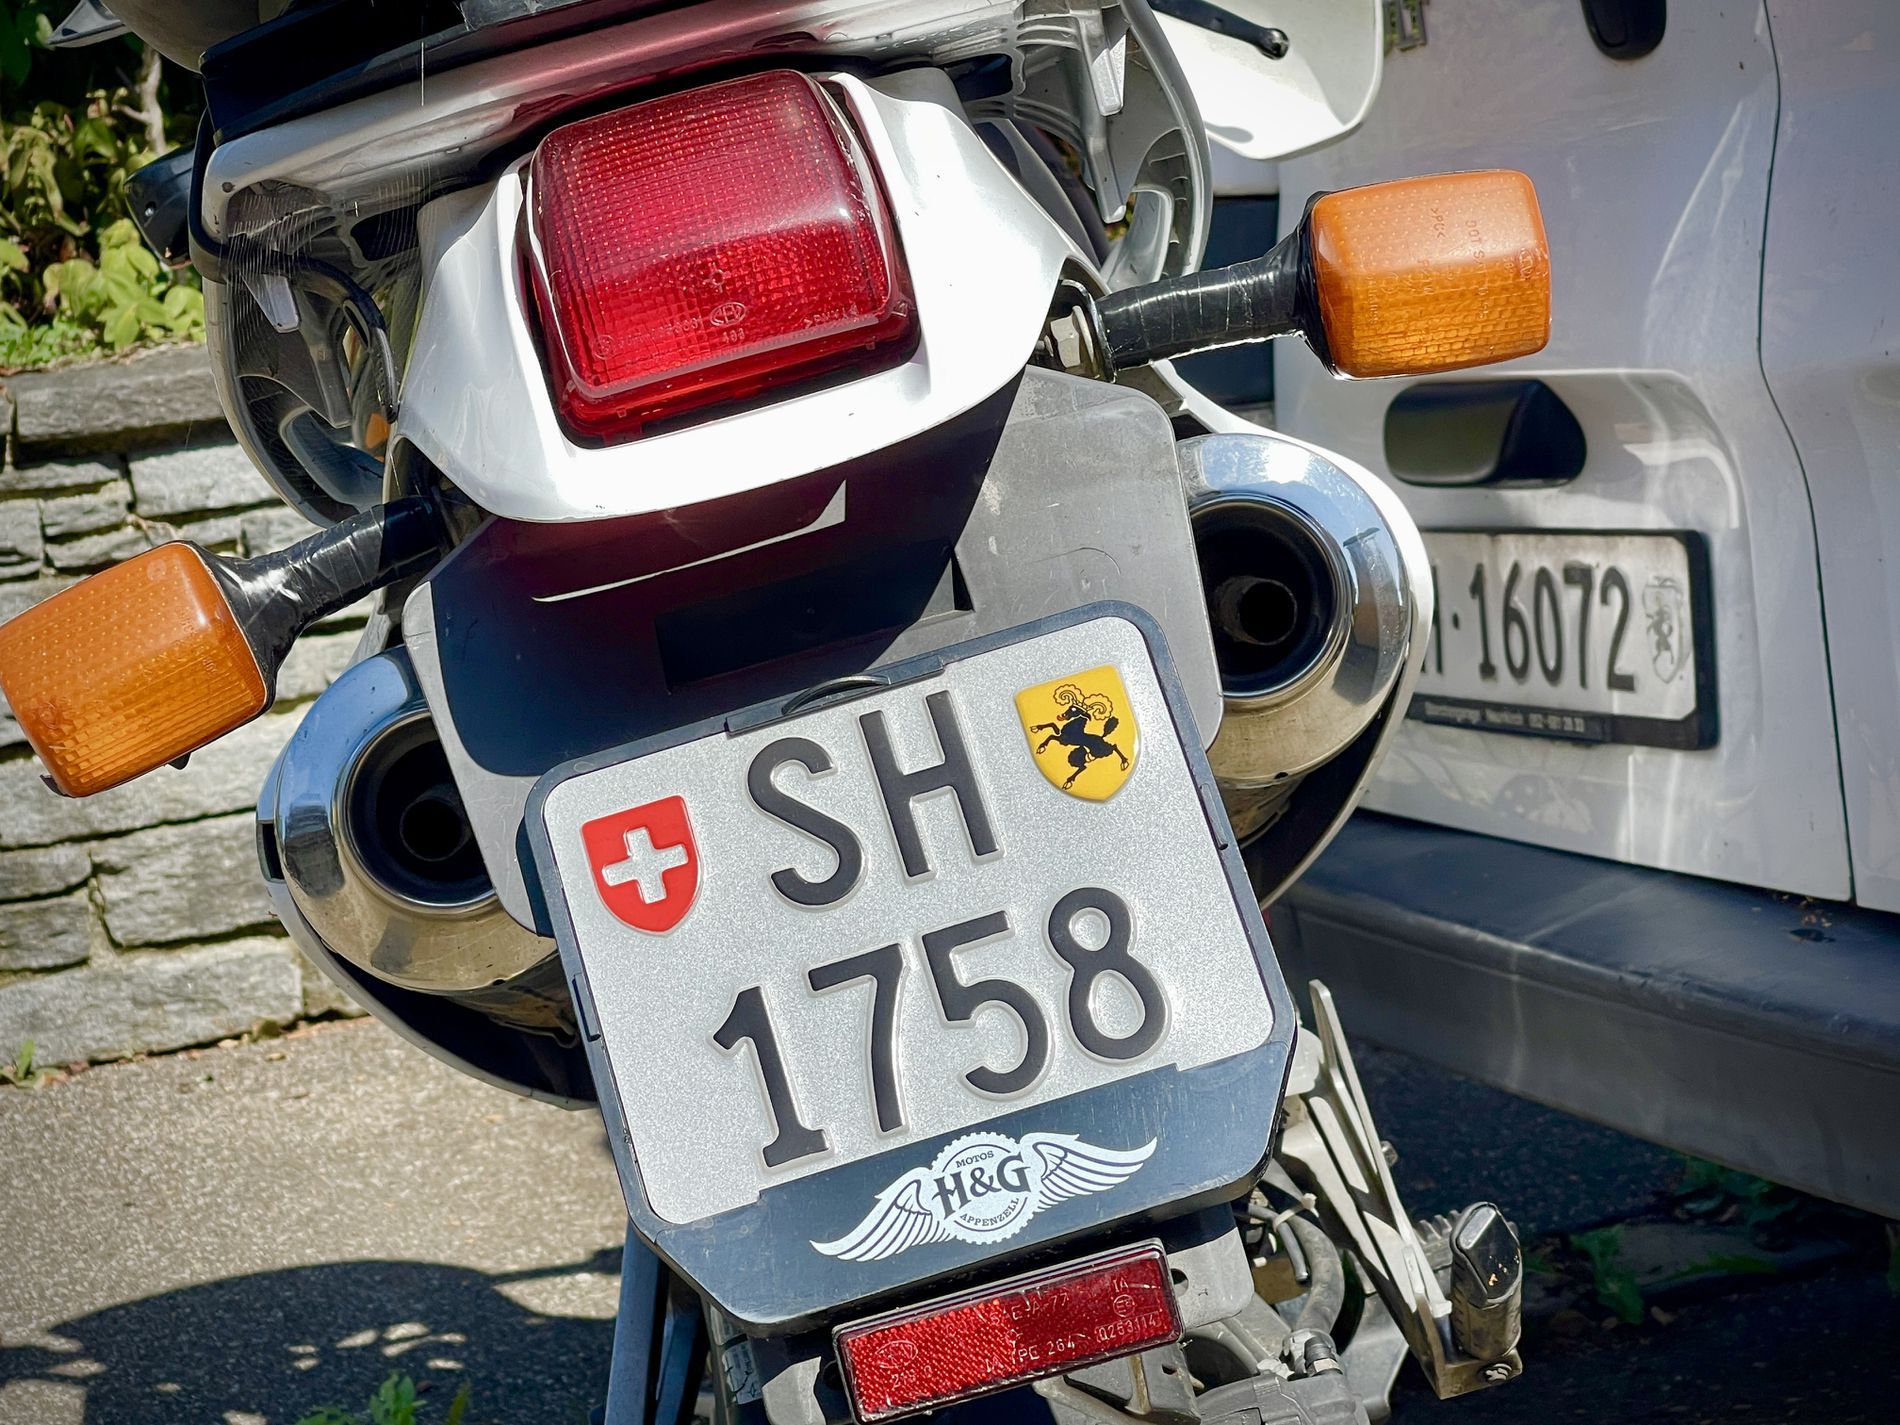
Motorcycle background details
Motorcycle from the back with plate number SH 1758, next to it a car and a stone wall and below it an asphalt floor, in the middle of bright daylight
The photo shows a motorcycle from behind with the license plate SH 1758, next to a car and a stone wall, and below it an asphalt floor, in bright daylight. The photo was taken from a low angle and slightly tilted. The lighting is natural and bright, enhancing the metallic and orange colors, with a calm atmosphere.
Labels: Number, Symbol, Text, Tape, License Plate, Transportation, Vehicle, plants, wall, car, sidewalk, motorcycle, Brake light, Side sign, Metal plate
Camera: Apple iPhone 12 Pro Max
Lens: iPhone 12 Pro Max back triple camera 7.5mm f/2.2
Aperture: F2.2
Exposure: 1/1119 sec
ISO: 20
Focal length: 7.5 mm